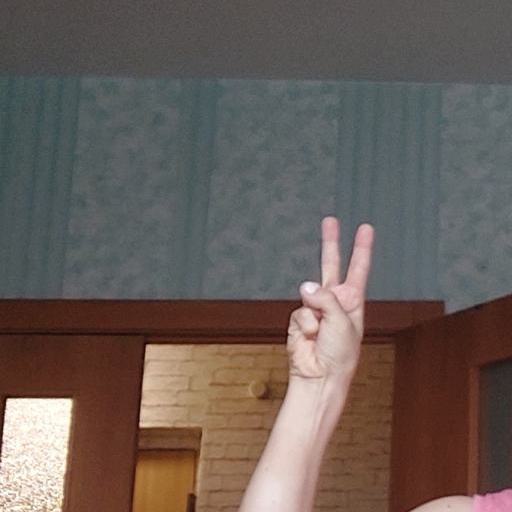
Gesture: peace